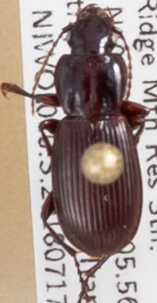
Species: Pterostichus restrictus
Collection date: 2018-07-17
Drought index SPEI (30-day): -0.734
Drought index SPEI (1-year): -0.54
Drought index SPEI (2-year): -0.03